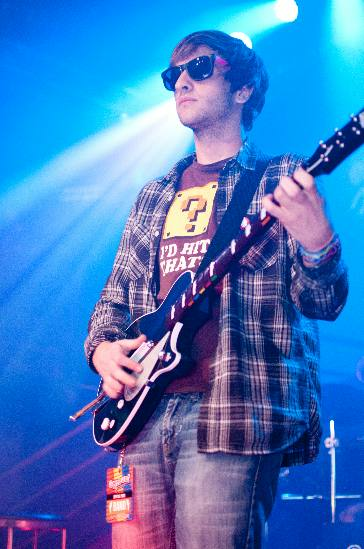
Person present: Yes